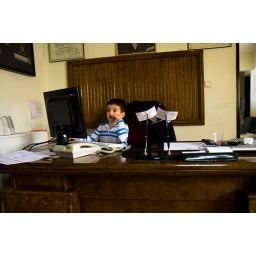
A kid sits at the police desk at the immigration office in Tasuku, Turkey.